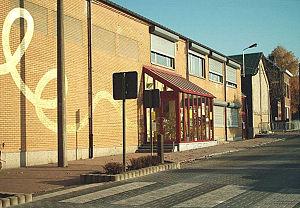
Centre culturel d’Engis, sis à Hermalle-sous-Huy, Belgique
Hermalle-sous-Huy, en wallon Hermåle-dizo-Hu, est une section de la commune belge d'Engis située en Région wallonne dans la province de Liège.